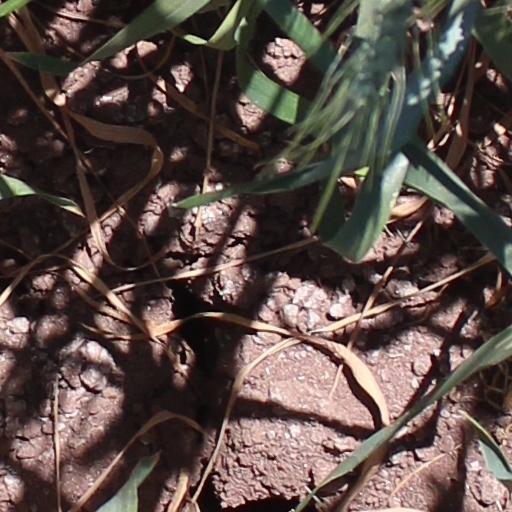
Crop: wheat